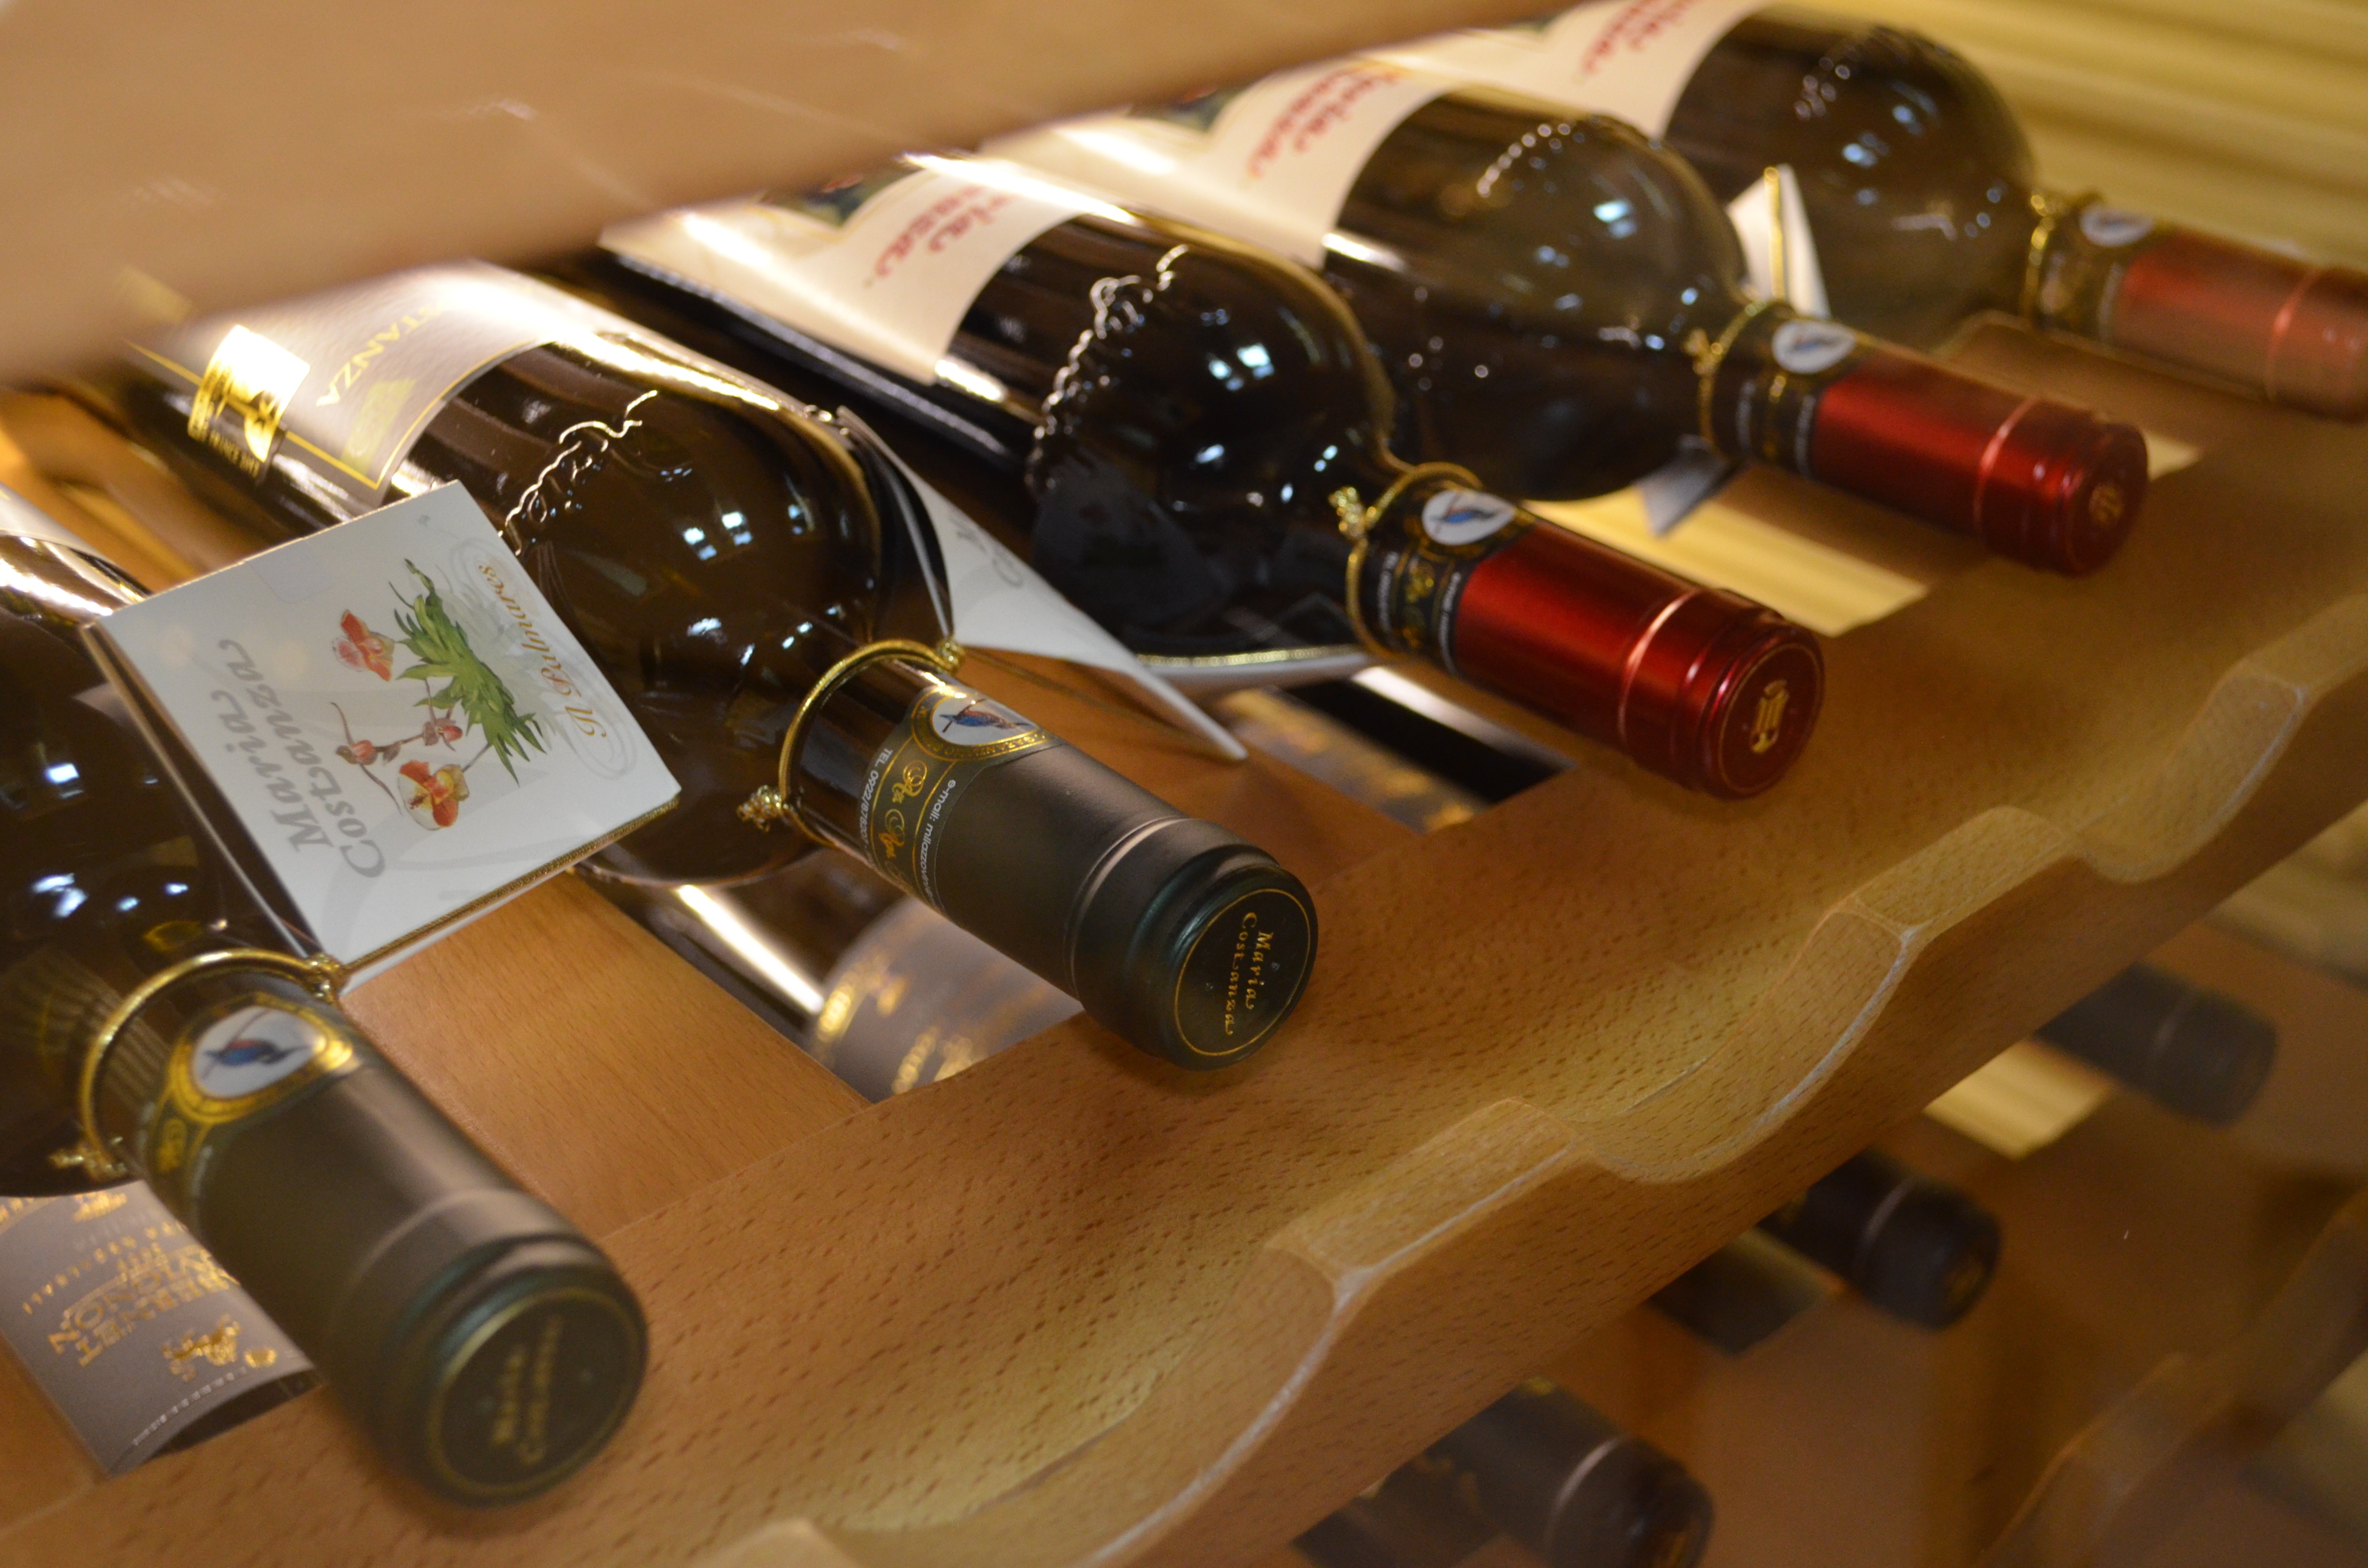
hand, wine, bar, red, shelf, bottle, red wine, bartender, alcohol, product, bottles, cellar, enoteca, bottles of wine, bottle of wine, wines